Butchers' Guild Hall, Hildesheim

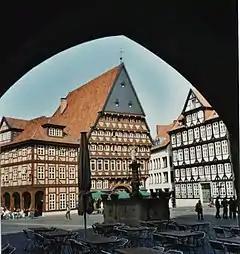
The reconstructed Bakers' Guild Hall (left), Butchers' Guild Hall (middle) and Old City Tavern (right) today, seen from the City Hall.

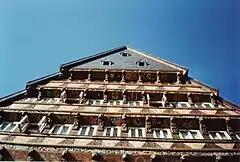
Details of the façade.

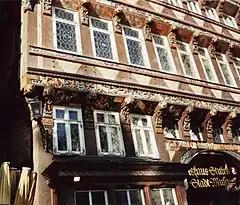
Details of the façade.

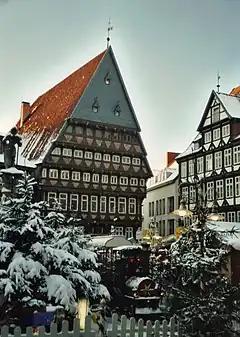
Traditional Christmas Market in front of the Butchers' Guild Hall.

The Butcher's Guild Hall, an example of half-timbered building, is one of the largest structures in the Historic Market Place of Hildesheim. With its 7 floors and a height of 26 metres, it is considered to be one of the tallest half-timbered houses in Germany. The roof has a dimension of 800 square metres. The portal has a width of 2.35 meters. The façade is decorated with colourful wood carvings, paintings, and German proverbs.